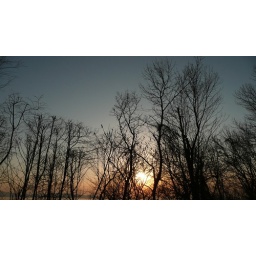
stripes in the water under whiteface, silouettes, boat